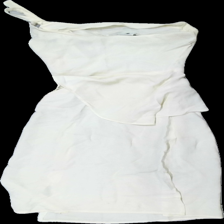
View: back
Type: Dress
Category: Ladies
Brand: Not in the list
Brand text on label: radley
Colors: White
Material: 79% viscose 21% polyester
Cut: Regular
Size: 36
Season: All
Stains: Major
Damage location: bottom center
Damage 2 location: top center
Price range: <50
Recommended usage: Export
Description: vit klänning, helt missfärgad/gul
Comment: missfärgad